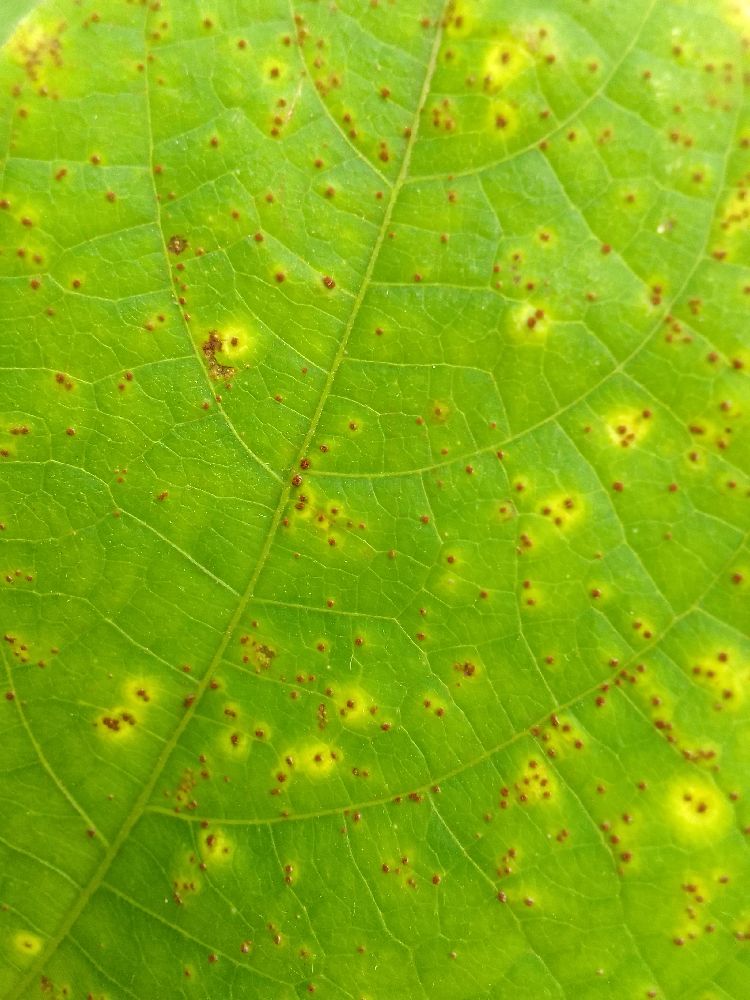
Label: rust